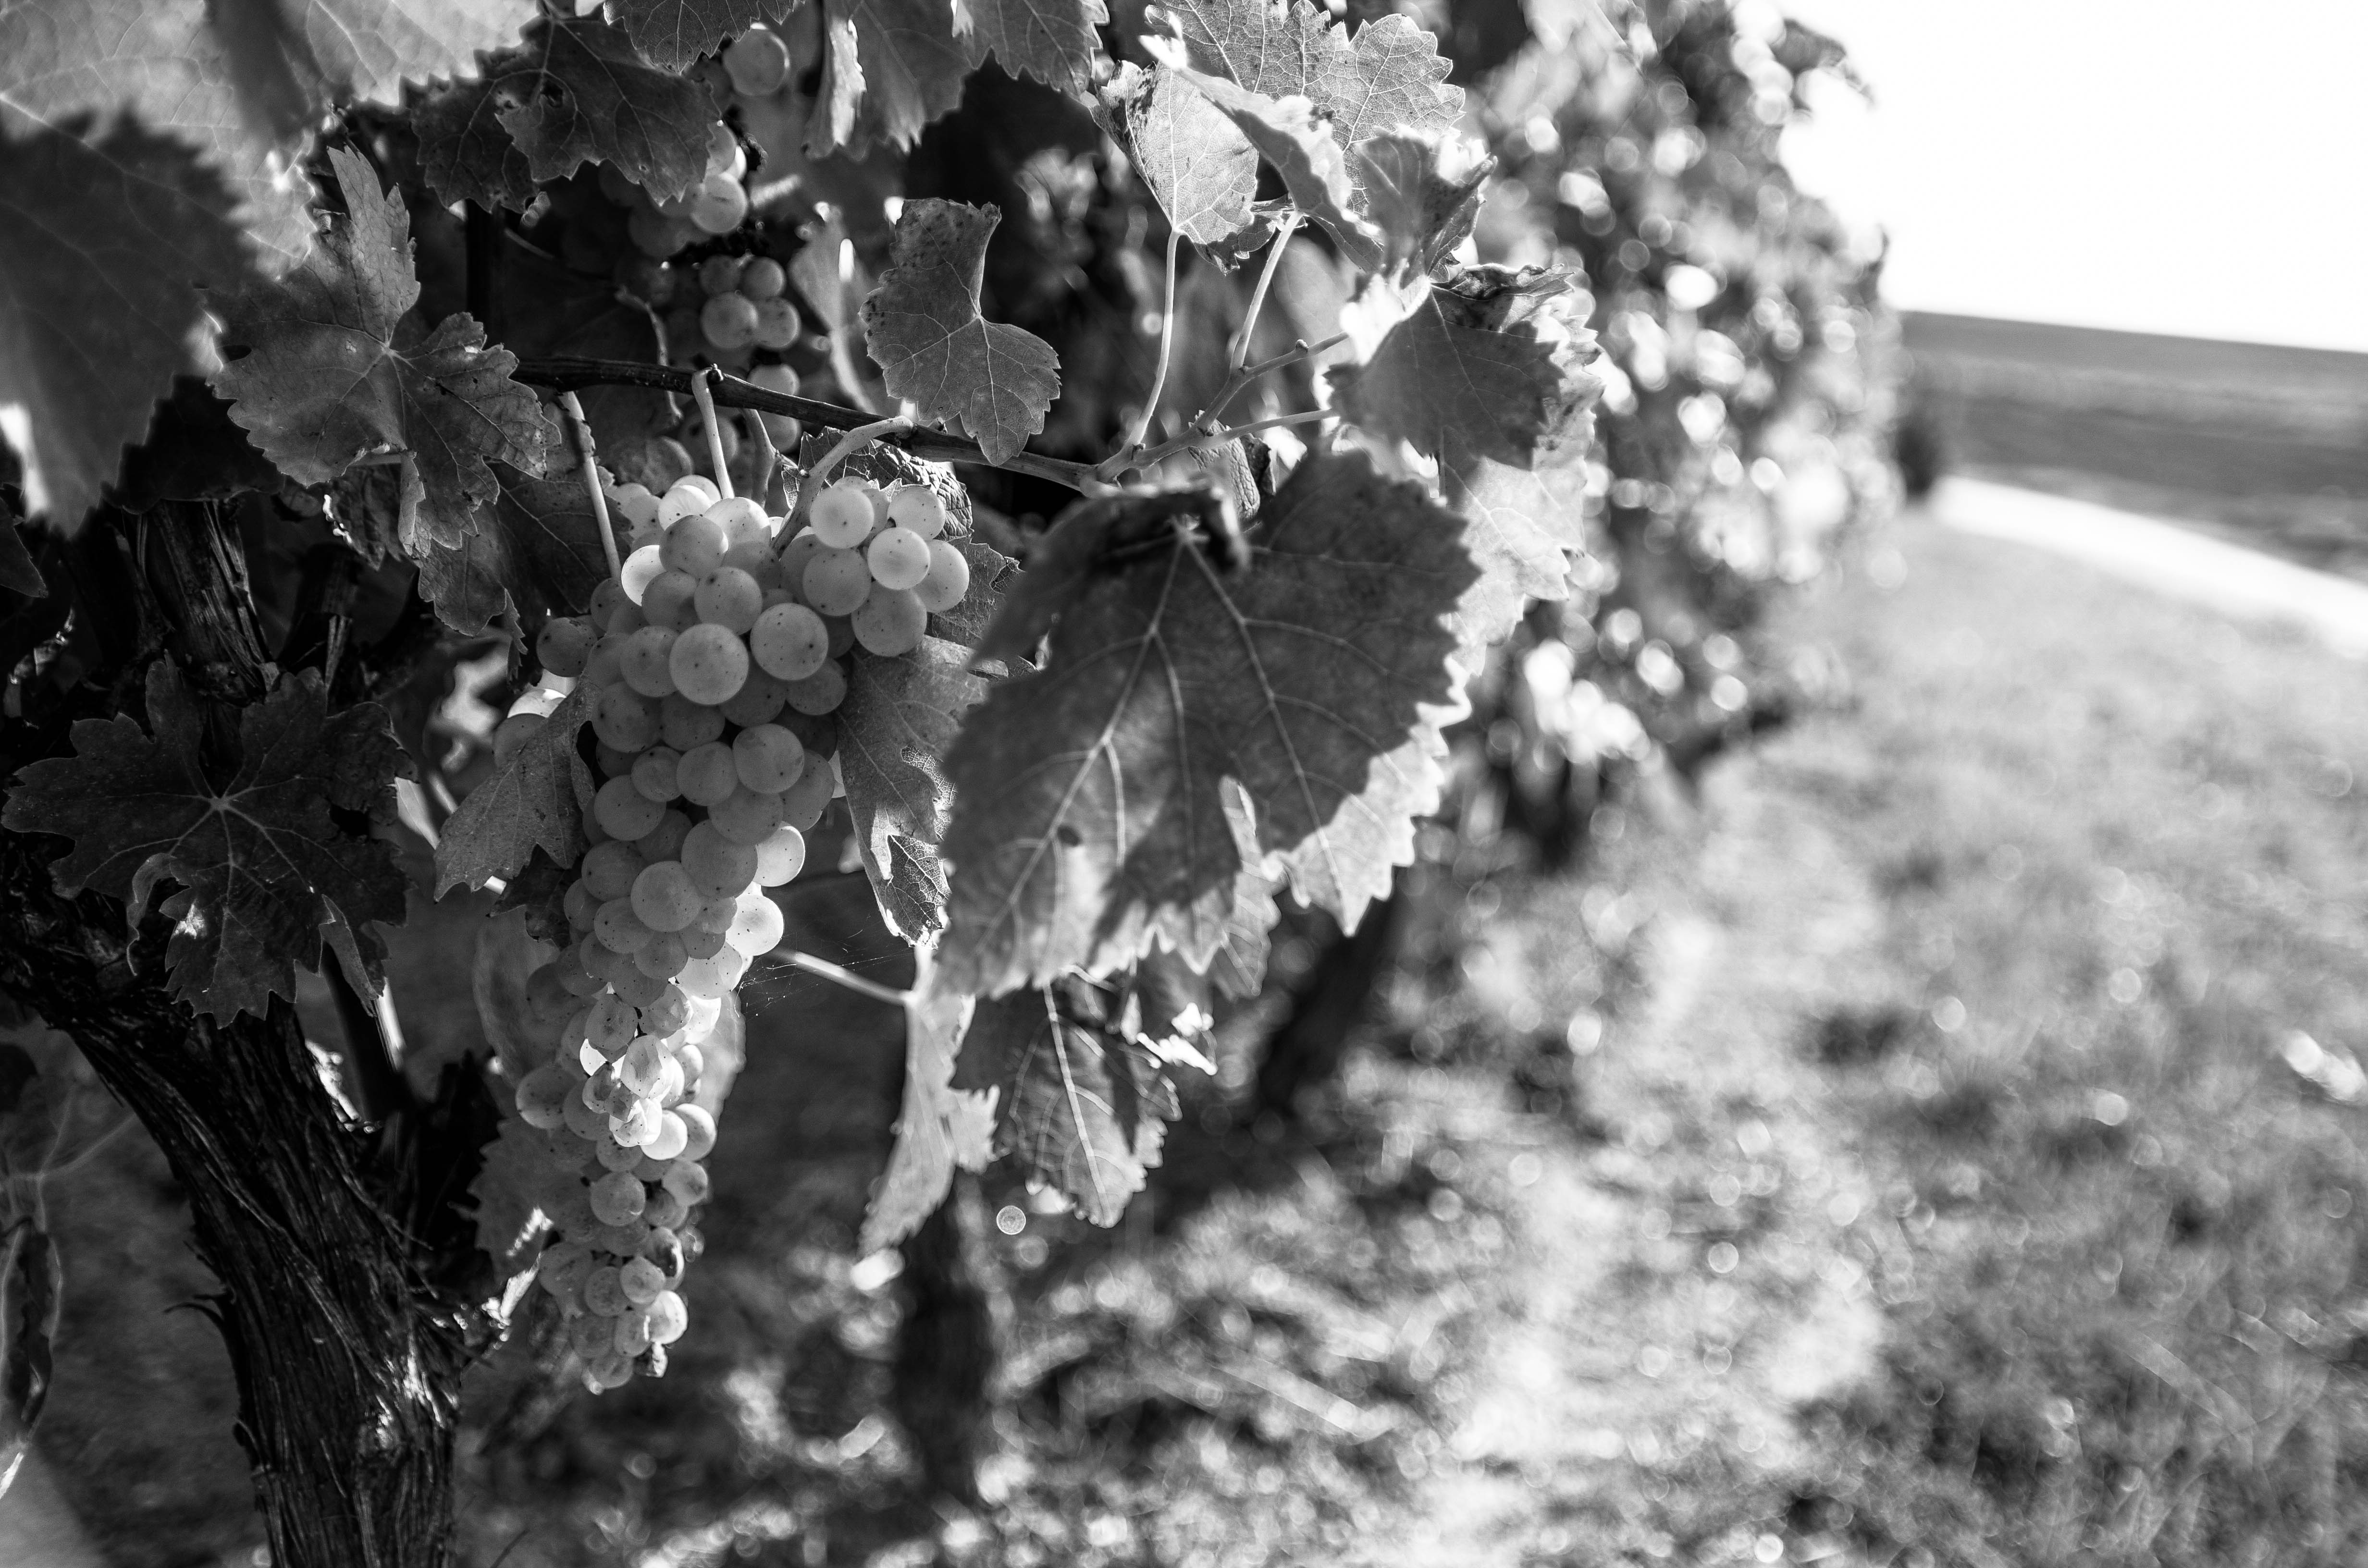
tree, branch, snow, winter, black and white, plant, white, photography, leaf, flower, frost, ice, black, monochrome, season, freezing, monochrome photography, woody plant